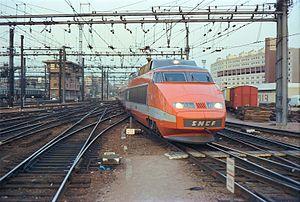
Rame TGV Sud-Est en version d'origine orange, en gare de Paris-Lyon. Русский: Поезд TGV Sud-Est в оригинальной оранжевой окраске на Лионском вокзале Парижа.
La liste qui suit est une liste de trains à grande vitesse limitée aux rames roulantes conventionnelles qui ont été, sont ou seront en service commercial sous peu.
On appelle livrée la décoration extérieure d'un matériel roulant ferroviaire. Au cours de son histoire, depuis 1938, la Société nationale des chemins de fer français a utilisé de nombreuses livrées liées aux modes et aux changements de matériels. Certaines sont des essais sans lendemain sur quelques machines, d'autres sont de véritables marqueurs de l'identité de l'entreprise, par exemple la livrée « béton ».